Kuruvilla Pandikattu

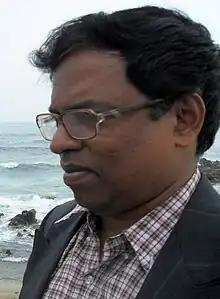
Pandikattu in 2004

Kuruvilla Pandikattu Joseph, SJ (born 28 November 1957) is an Indian Catholic priest and philosopher. He is Chair Professor, JRD Tata Foundation on Business Ethics at XLRI, Jamshedpur and Professor (Emeritus) of Philosophy, Science and Religion at Jnana Deepa, Institute of Philosophy and Theology, Pune, Maharashtra, India. He was also Director of JDV Centre for Science-Religion Studies (JCSR) and Association of Science, Society and Religion (ASSR), Pune.